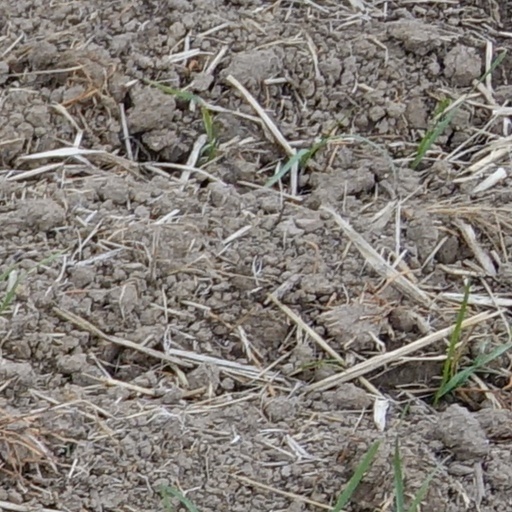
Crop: wheat